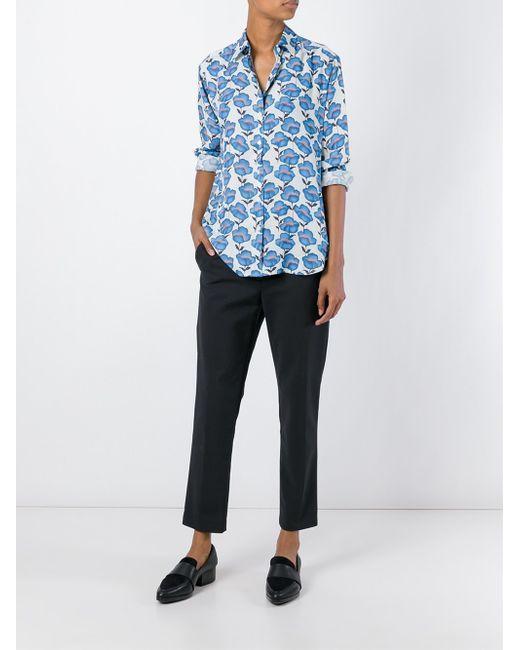
blau bedrucktes Herrenpolo, Baumwolle, formell